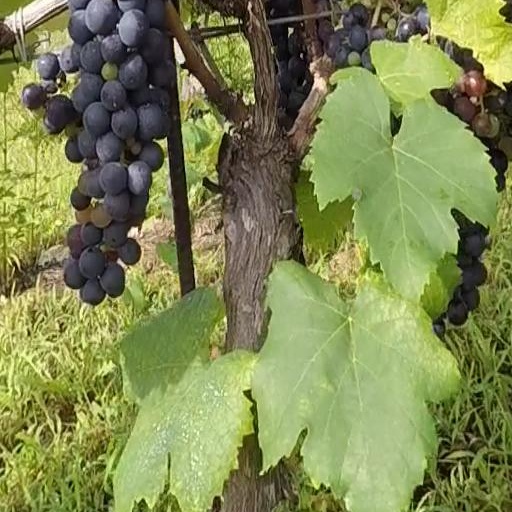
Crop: grape